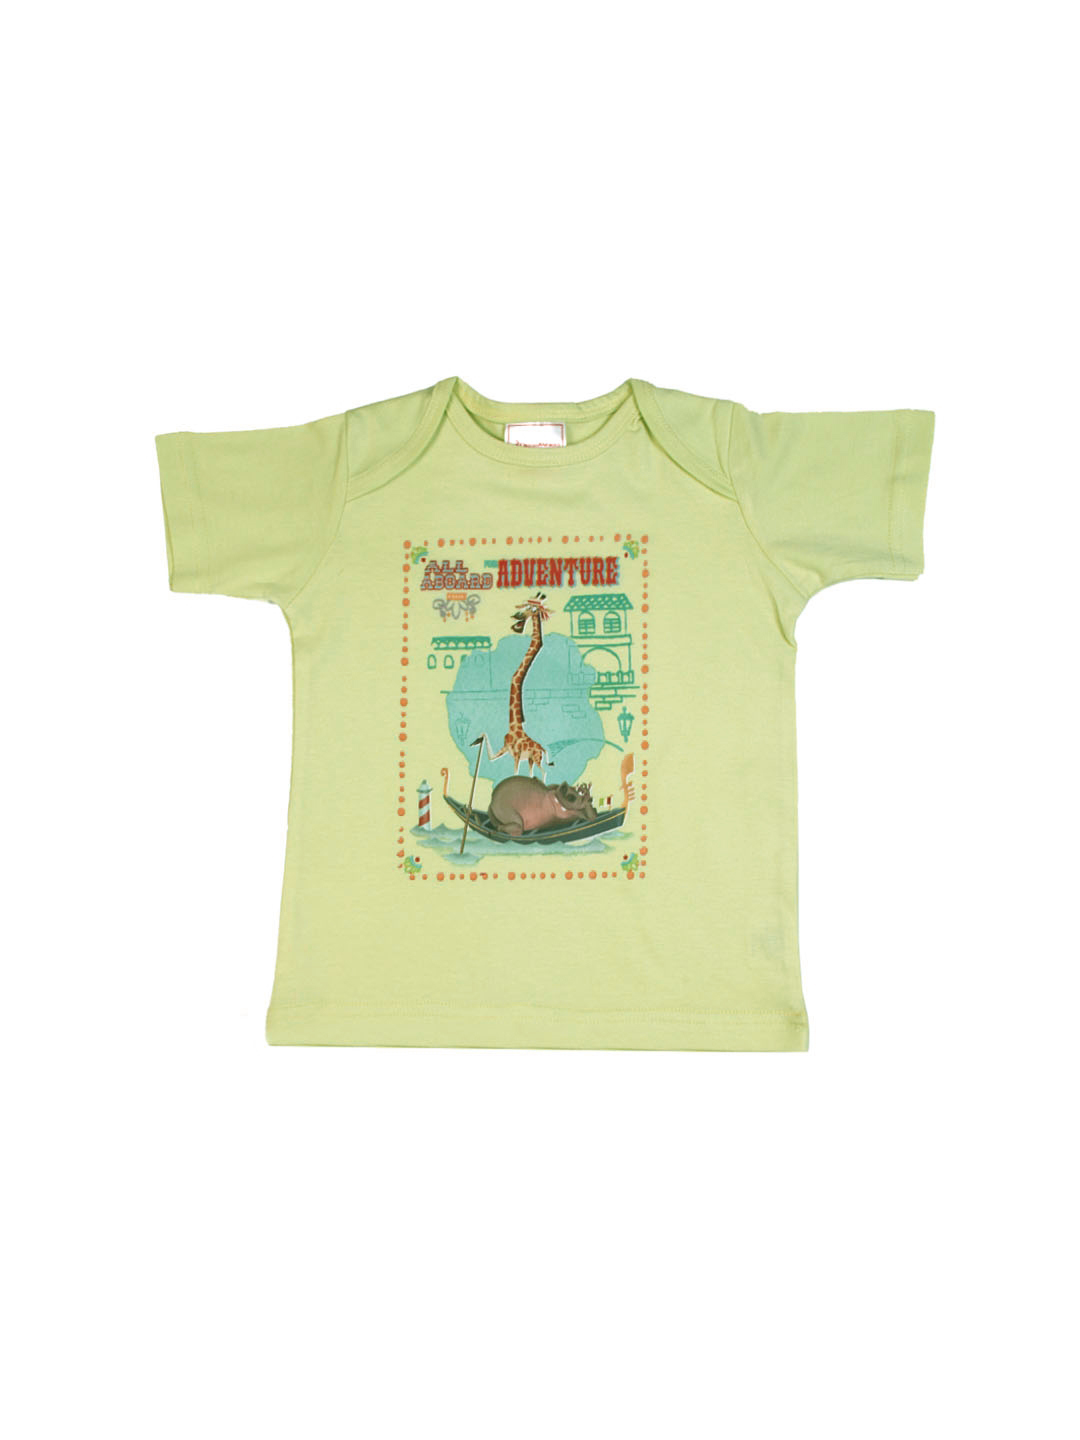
Madagascar3 Infant Girls Light Green  T-Shirt
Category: Apparel / Topwear / Tshirts
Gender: Girls
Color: Green
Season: Summer 2012
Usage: Casual